Jacques Jaccard

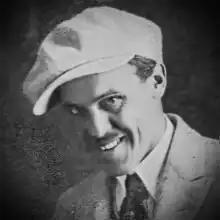
Jaccard in 1916

Jacques Jaccard (September 11, 1886 – July 24, 1960) was an American film director, writer and actor whose achievements in cinema were mostly in silent film. He directed 86 films and wrote scripts for 80. The best-known of his films as a director was "The Diamond from the Sky" (1915).